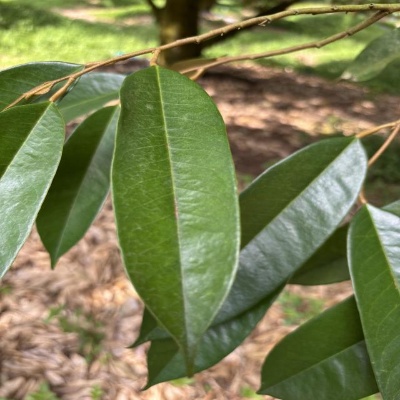
Label: Leaf_Healthy